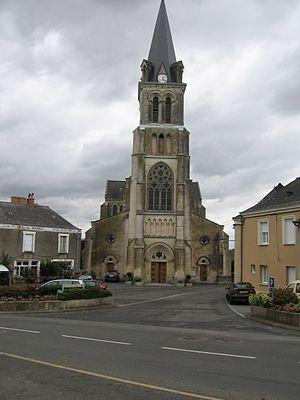
La liste des églises de la Mayenne recense de manière exhaustive les églises, cathédrale et basiliques situées dans le département français de la Mayenne.
Grez-en-Bouère est une commune française, située dans le département de la Mayenne en région Pays de la Loire, peuplée de 1 011 habitants.